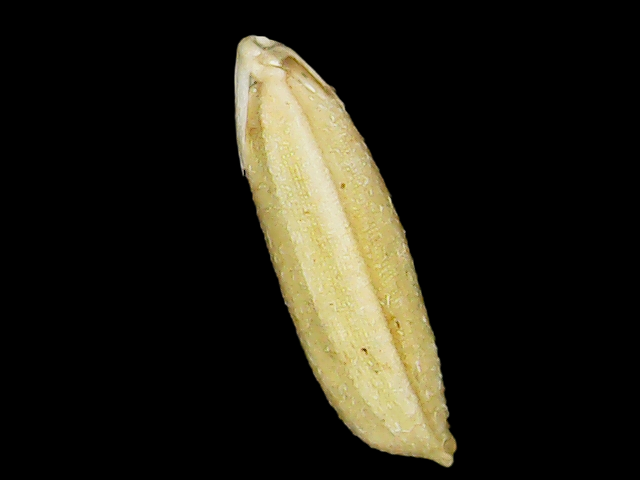
Rice variety: Binadhan21